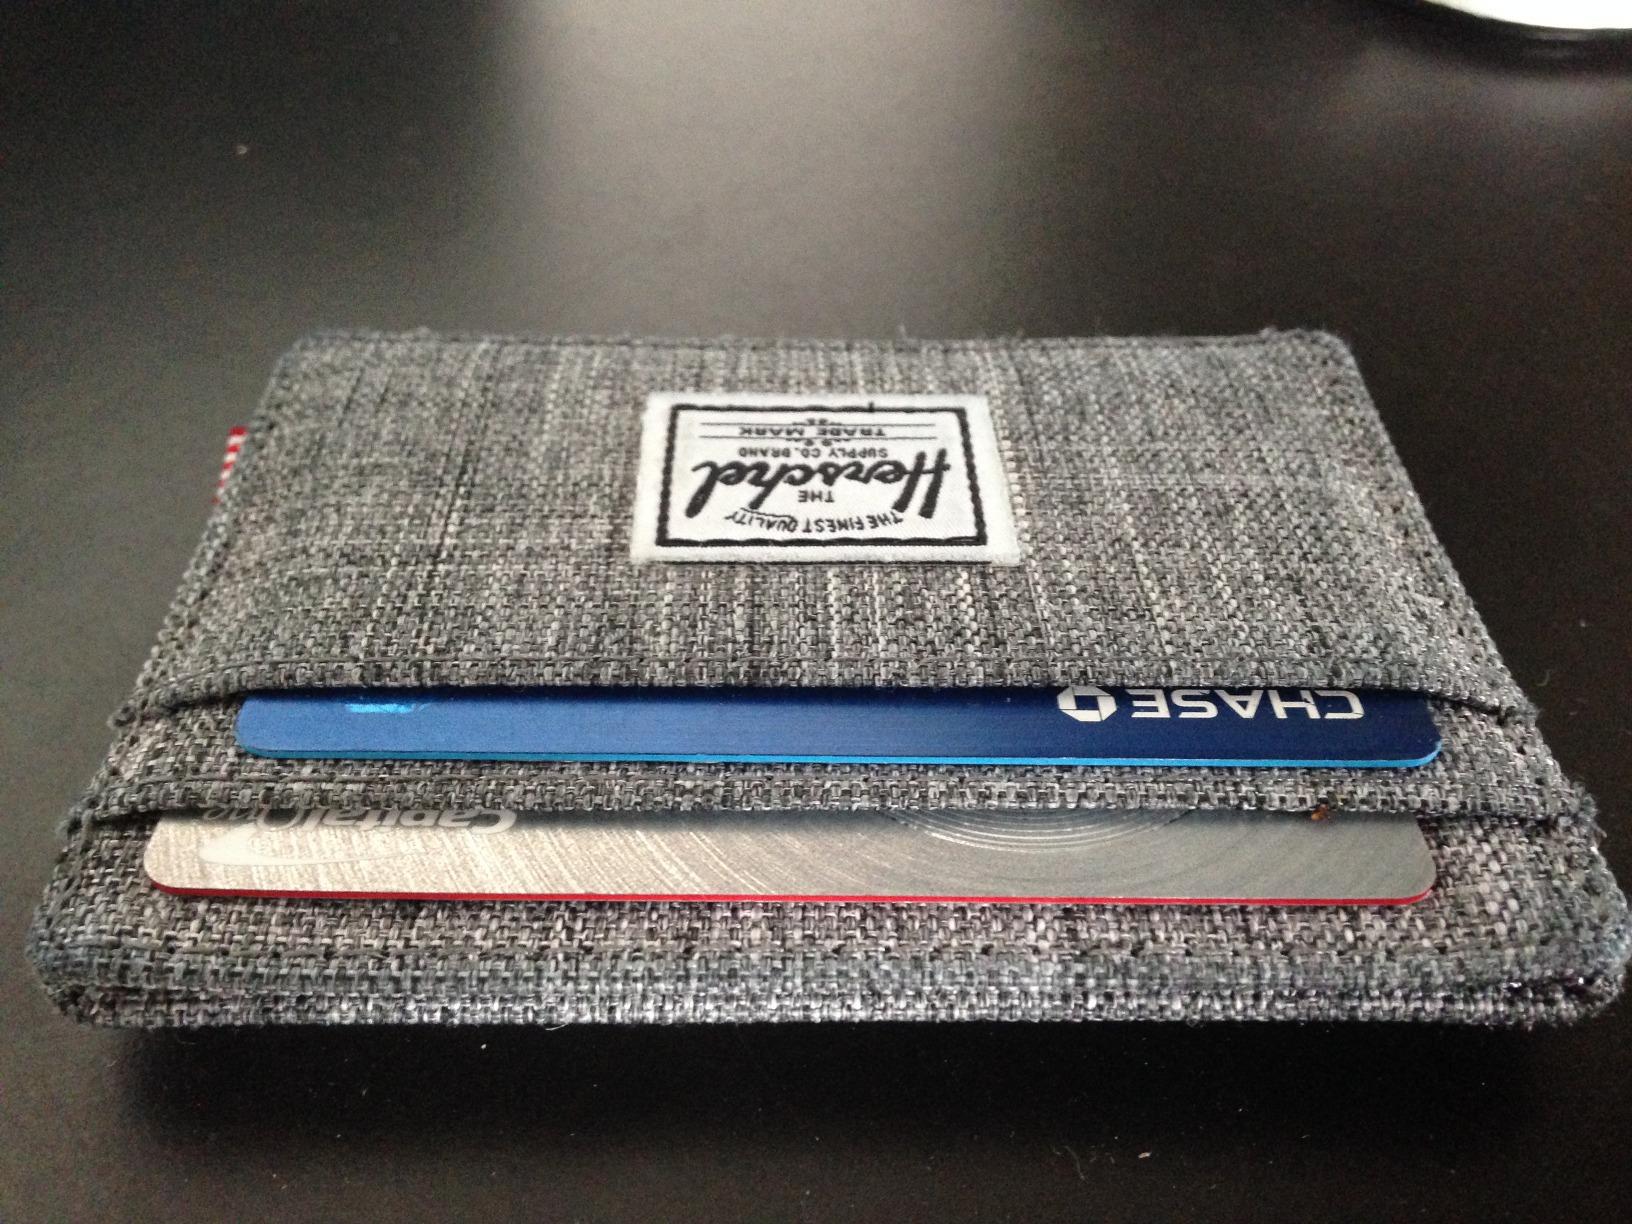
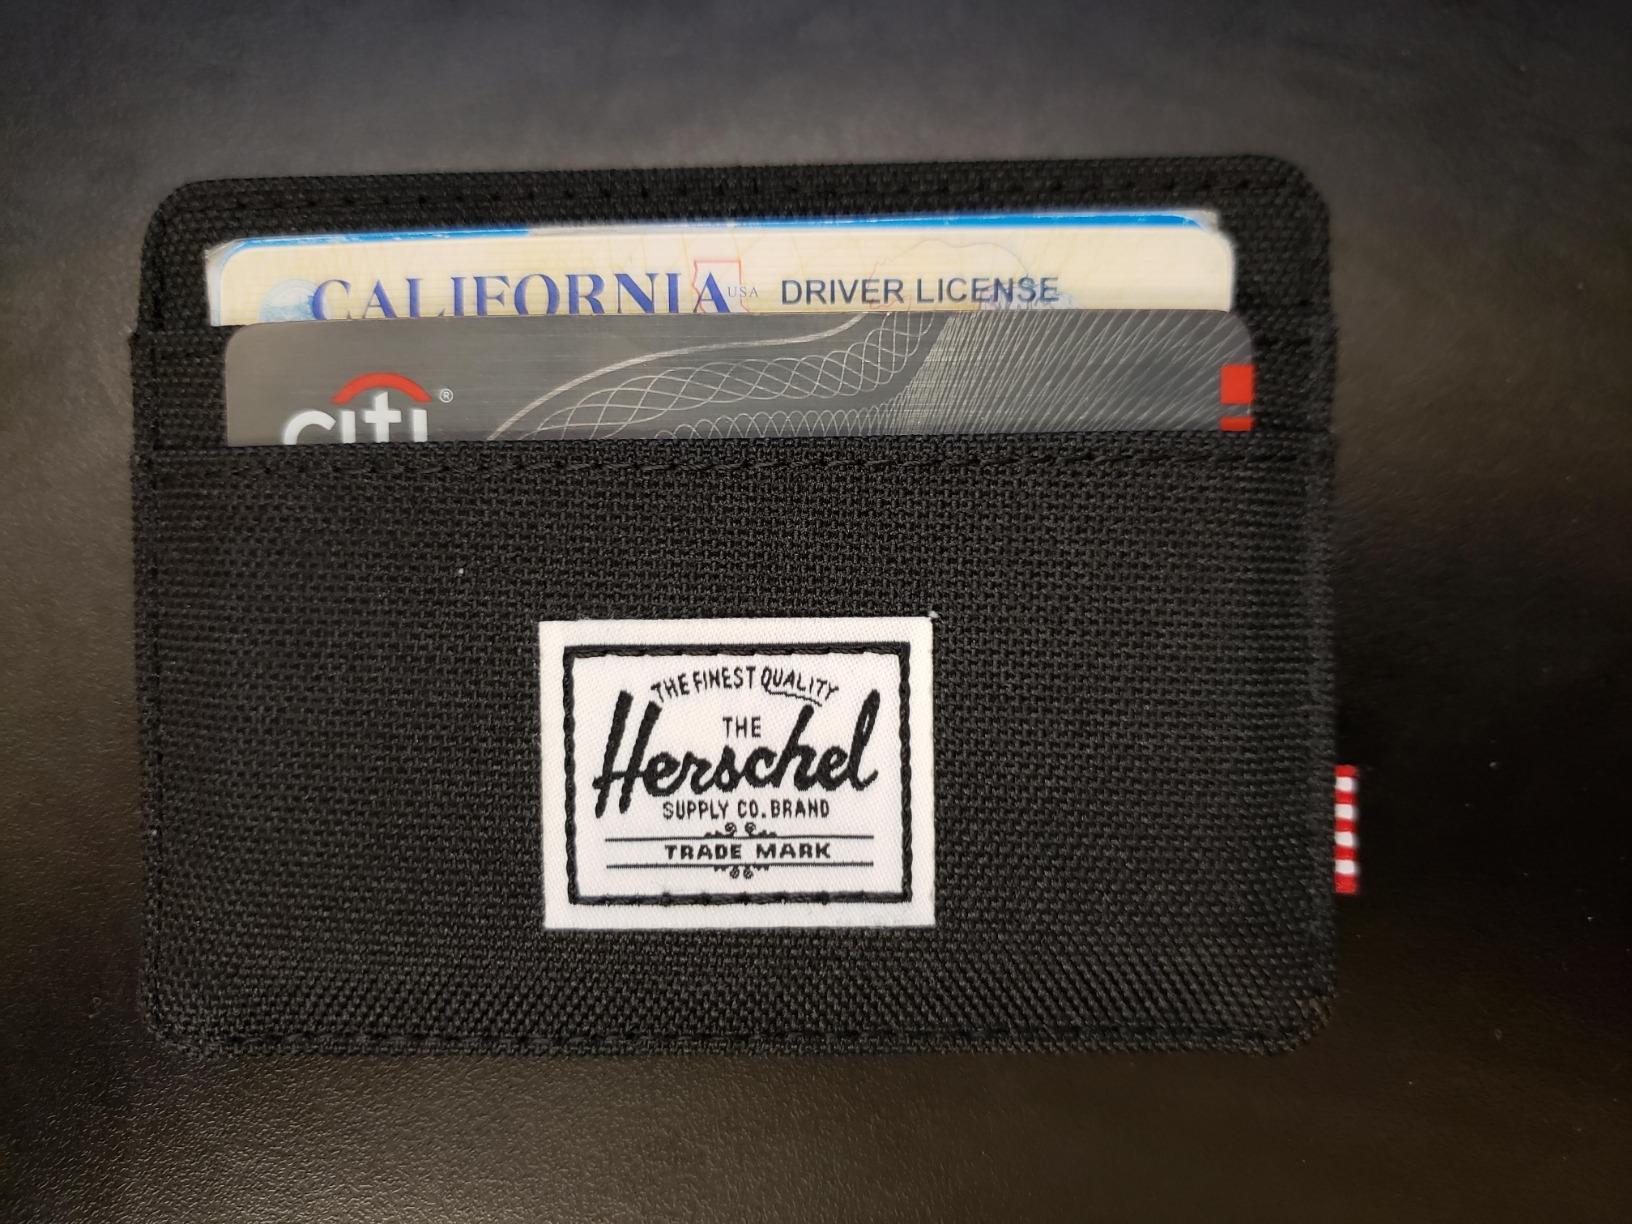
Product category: accessories_wallet
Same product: no